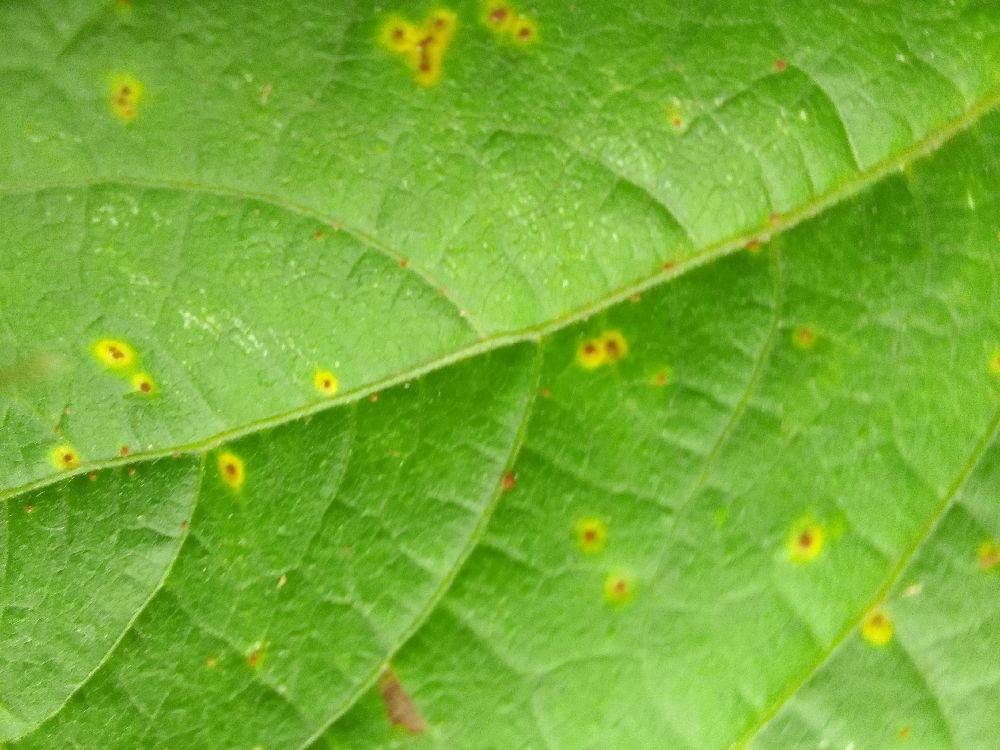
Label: rust